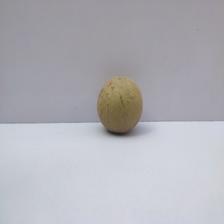
Size: Small